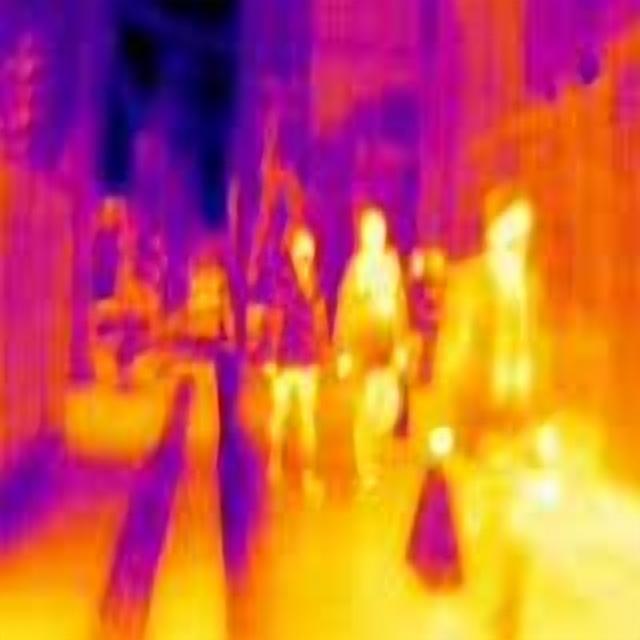
Detected objects:
label: person
label: person
label: person